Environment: real
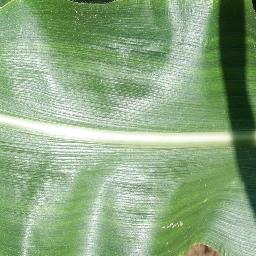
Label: healthy